Isabella Greenway

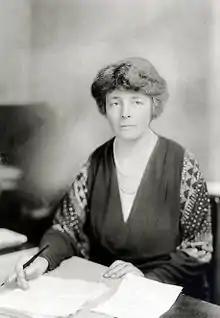
Greenway in the 1930s

Isabella Dinsmore Greenway (née Selmes; born March 22, 1886 – December 18, 1953) was an American politician who was the first congresswoman in Arizona history, and the founder of the Arizona Inn of Tucson. During her life she was also noted as a one-time owner and operator of Los Angeles-based Gilpin Airlines, a speaker at the 1932 Democratic National Convention, and a bridesmaid at the wedding of Eleanor and Franklin D. Roosevelt.